Hillside Avenue Historic District (Medford, Massachusetts)

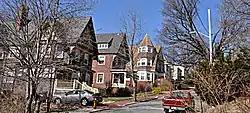
A view of Hillside Avenue

The Hillside Avenue Historic District of Medford, Massachusetts encompasses a well-preserved late 19th-century residential subdivision. It consists of fifteen properties on Hillside and Grand View Avenues, near the downtown area of the city. Most of the houses in the district are Queen Anne Victorians, built in the 1890s; there are a number of Colonial Revival, Tudor, and Shingle style homes, all dating in construction between 1875 and 1895. Of particular note is the Bela Warner house at 35 Hillside Avenue, a dramatically sited Shingle style house built 1881–82.